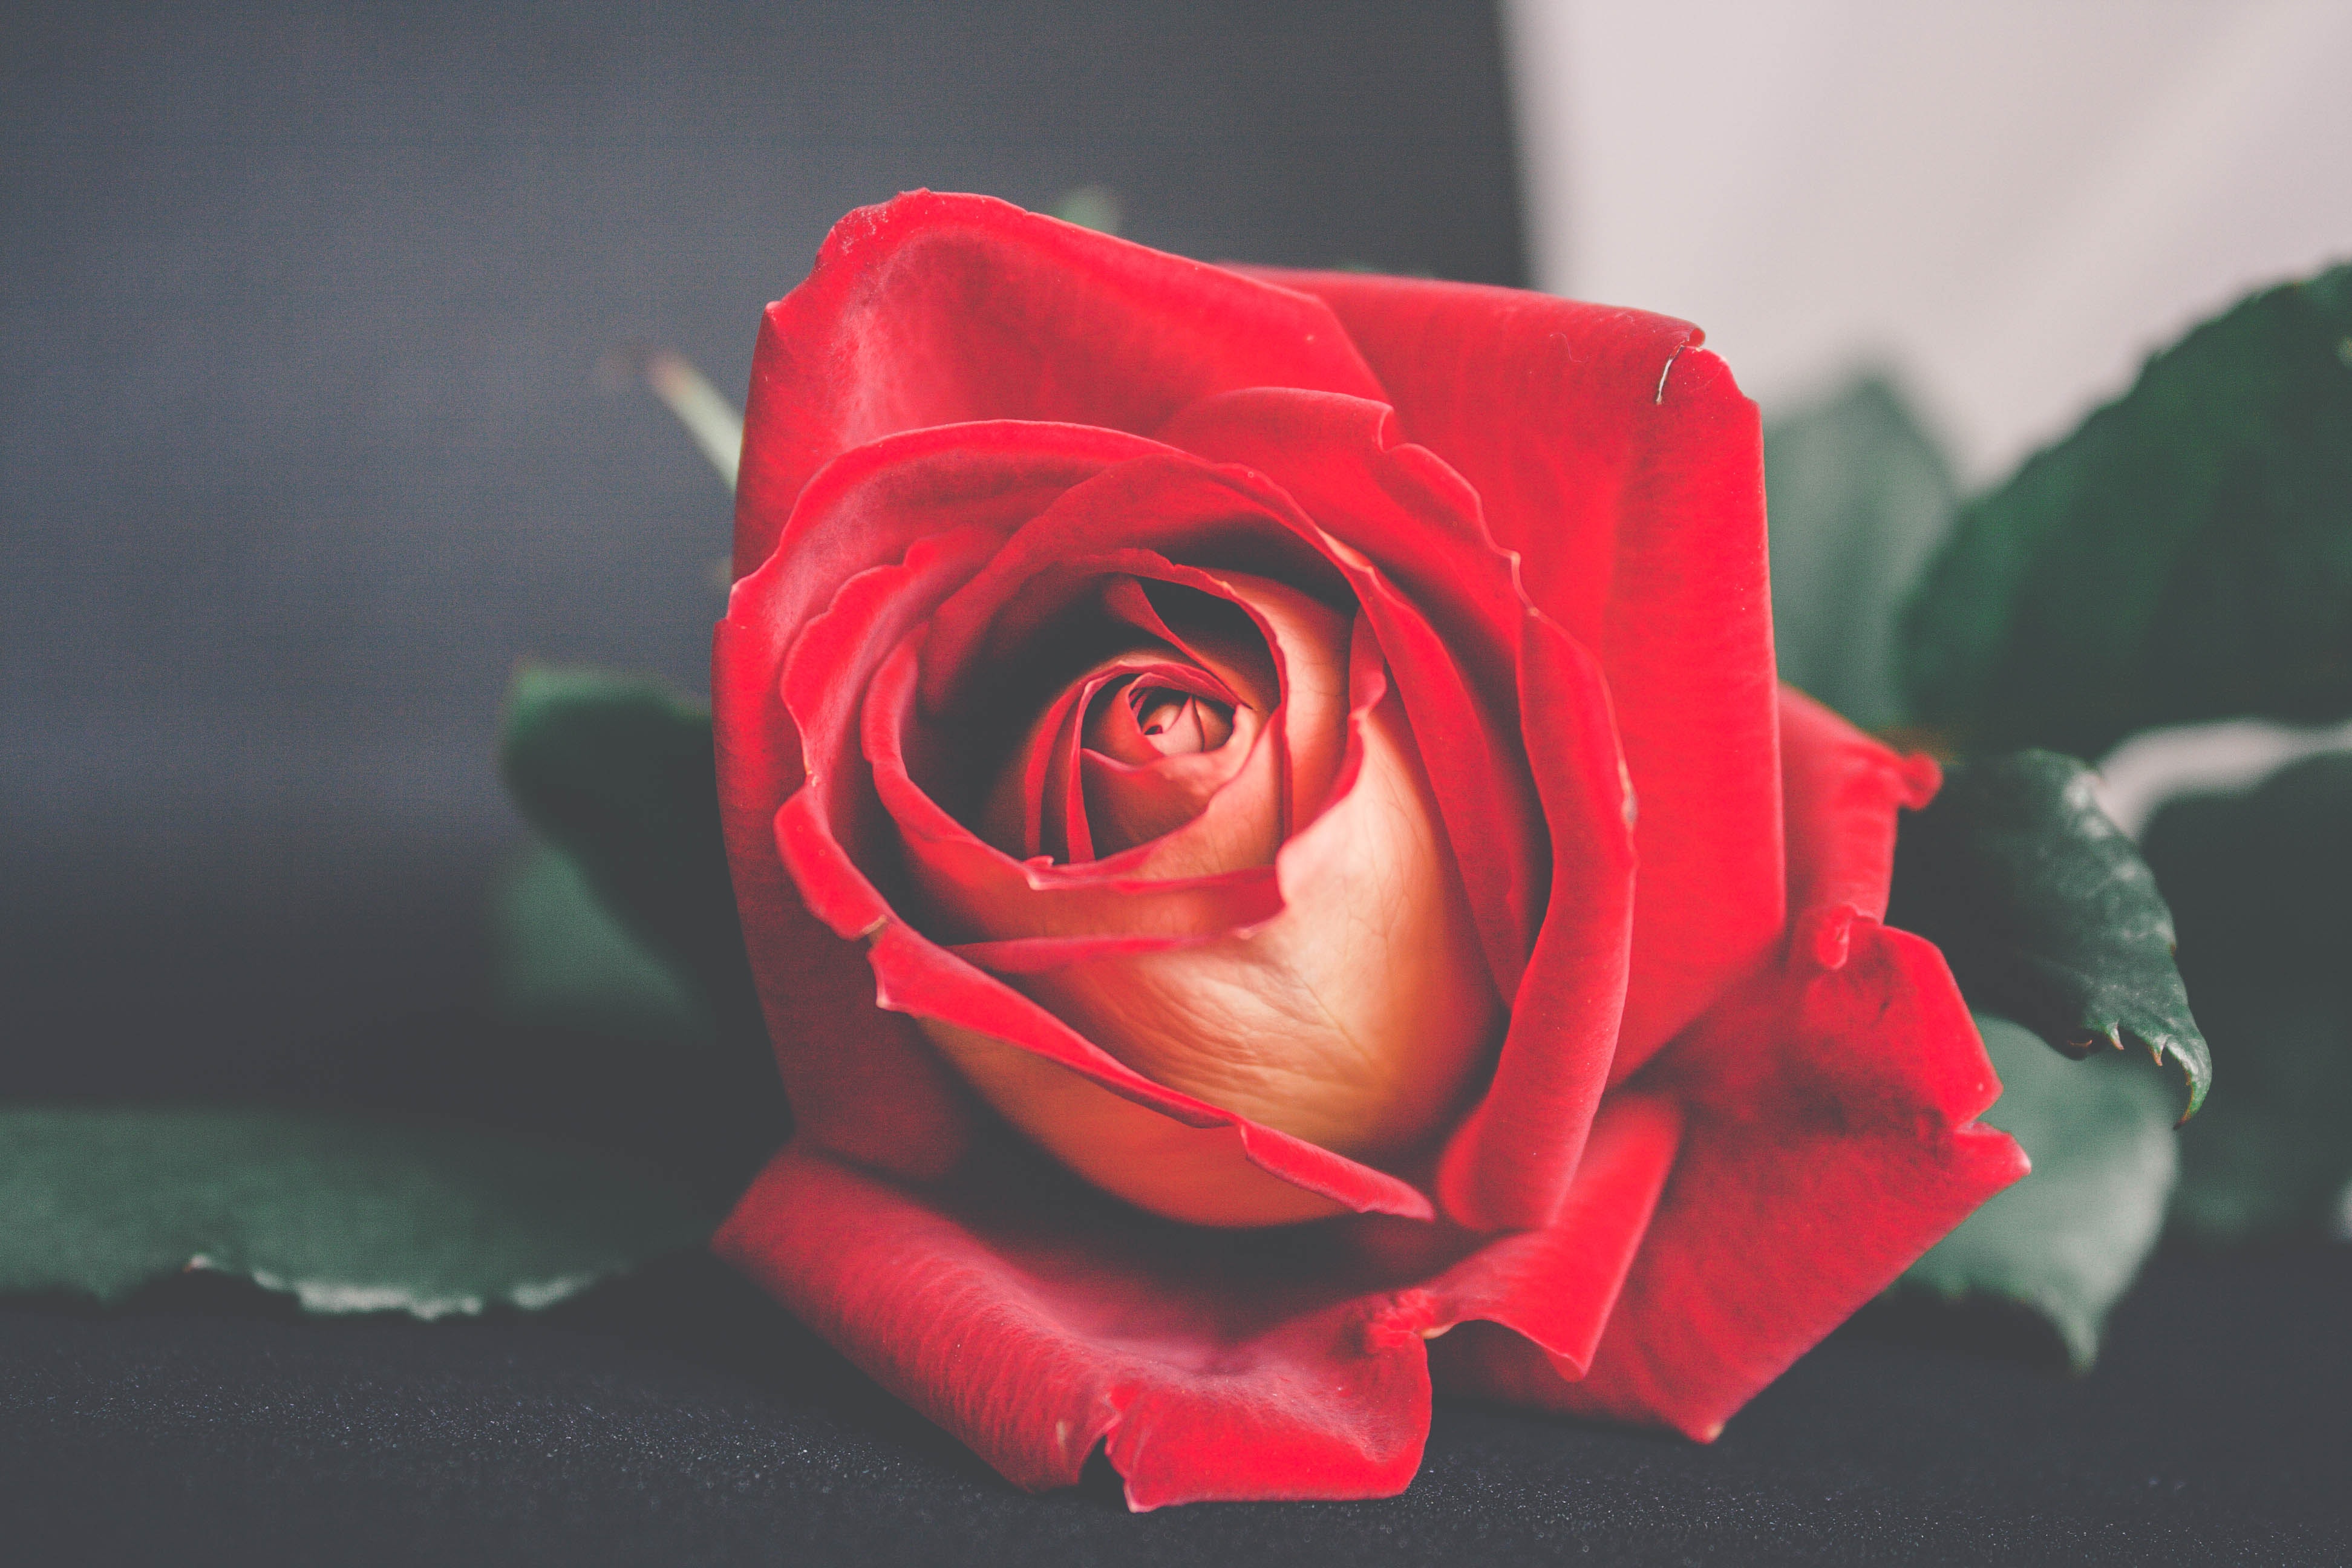
garden roses, red, flower, rose, petal, pink, rose family, Hybrid tea rose, plant, flowering plant, floribunda, close up, rose order, beauty, still life photography, botany, still life, cut flowers, china rose, macro photography, photography, artificial flower, plant stem, annual plant, floristry